San José Ojos de Agua, El Salvador

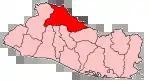
Location of Department

San José Ojos de Agua is a municipality is located in the department of Chalatenango in the North of El Salvador